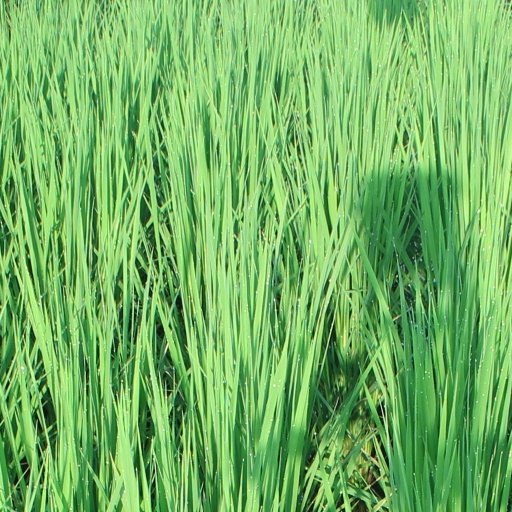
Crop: rice